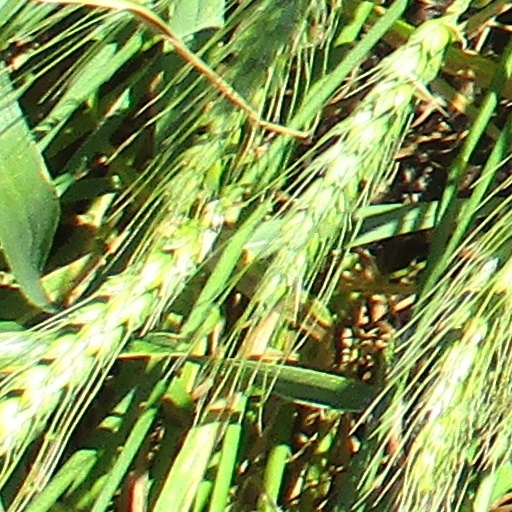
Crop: wheat